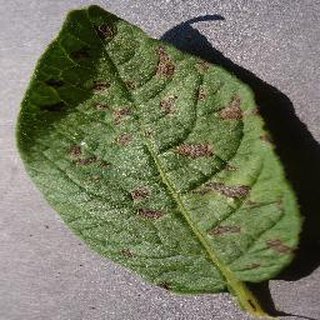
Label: potato_early_blight